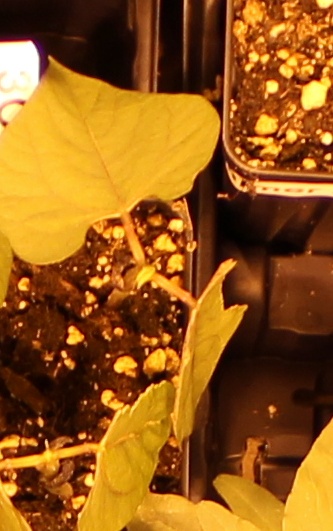
Label: Blackbean